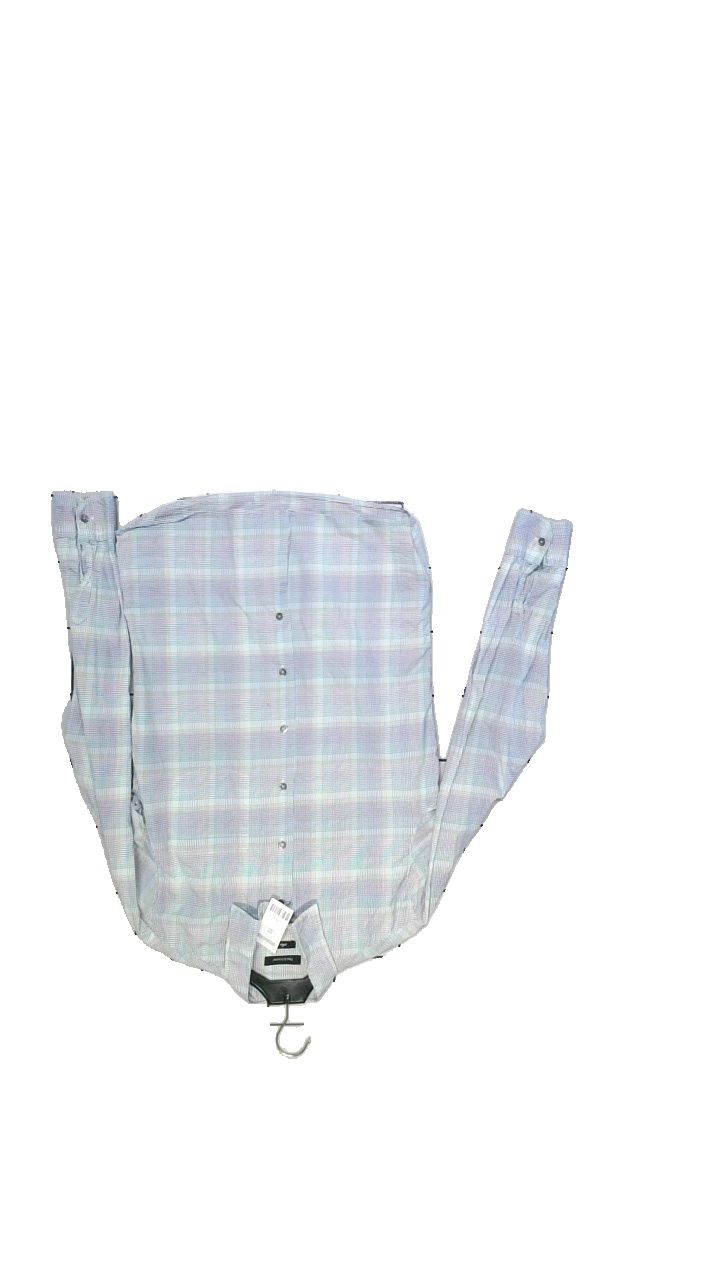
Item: Shirt (Men)
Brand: Paul And Friends
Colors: Green, Purple, Yellow
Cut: Tight
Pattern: Checkered print
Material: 100%
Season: Summer
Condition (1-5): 4
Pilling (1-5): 5
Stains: Minor
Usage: Reuse
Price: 100-150